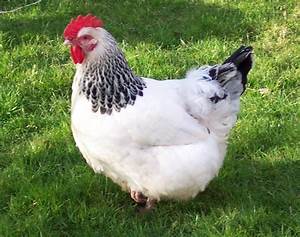
Label: chicken